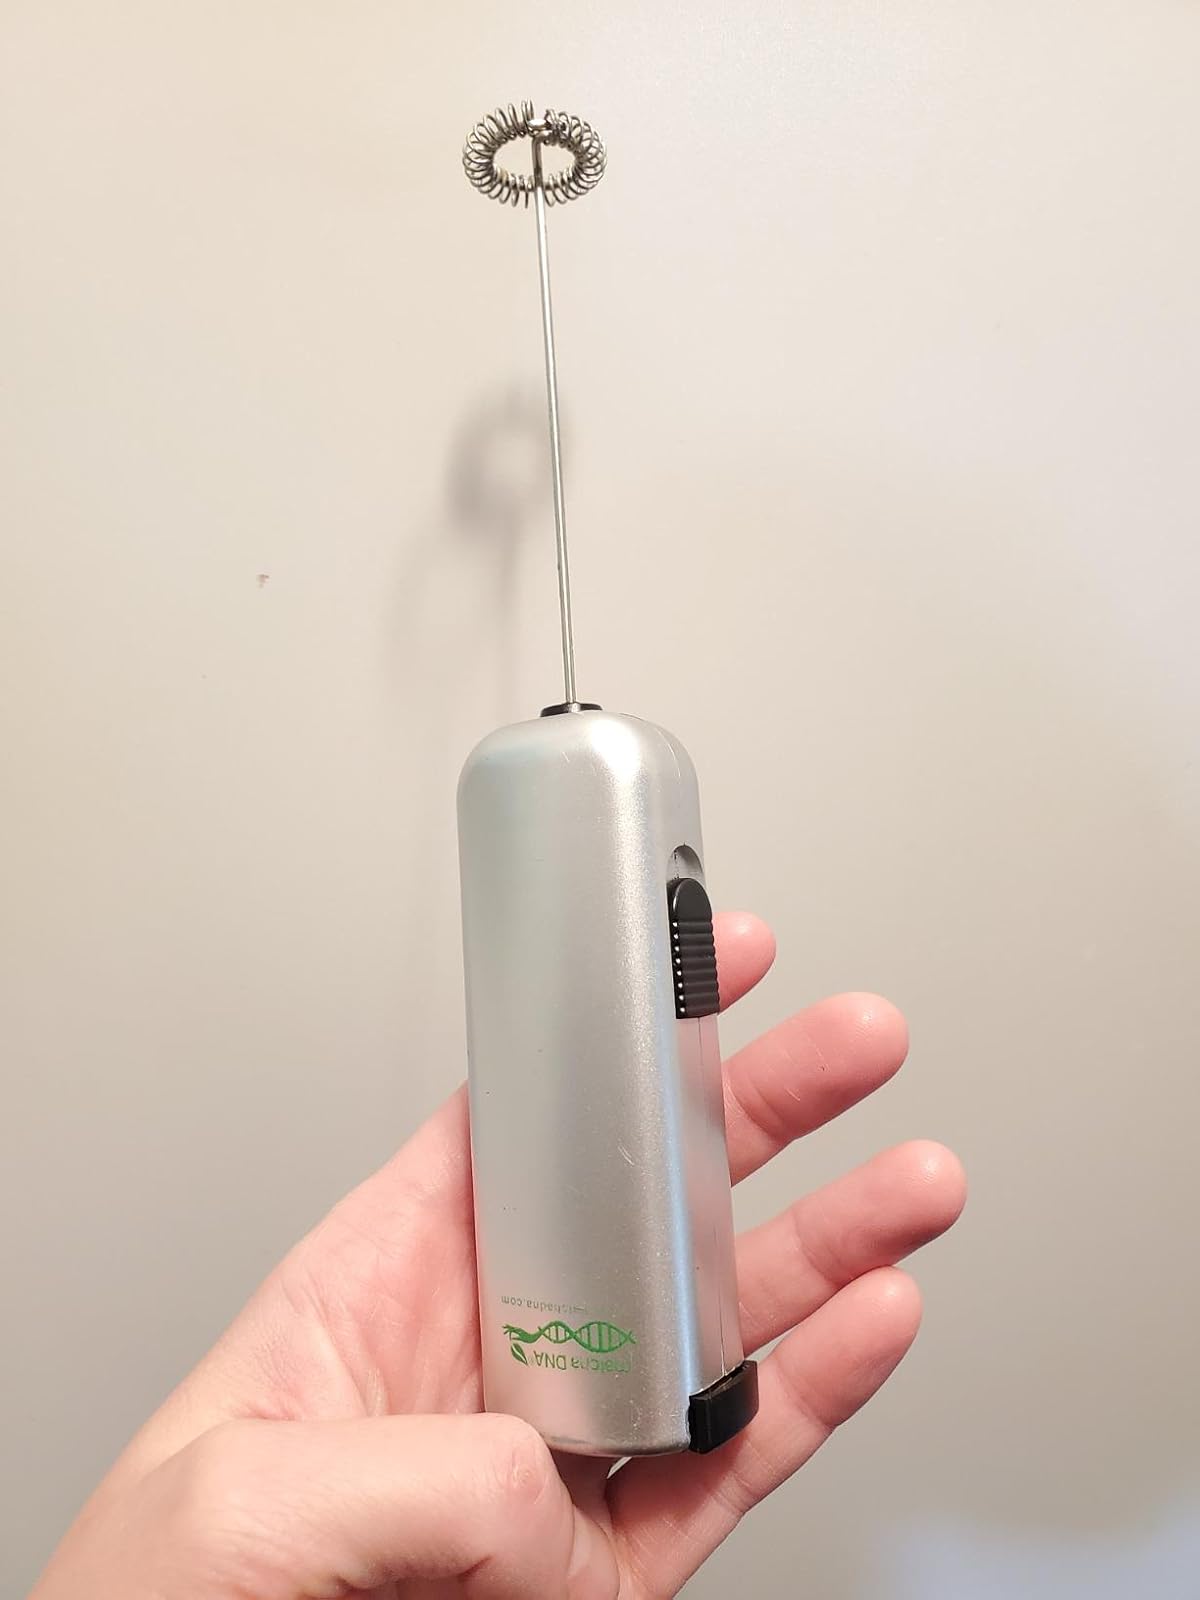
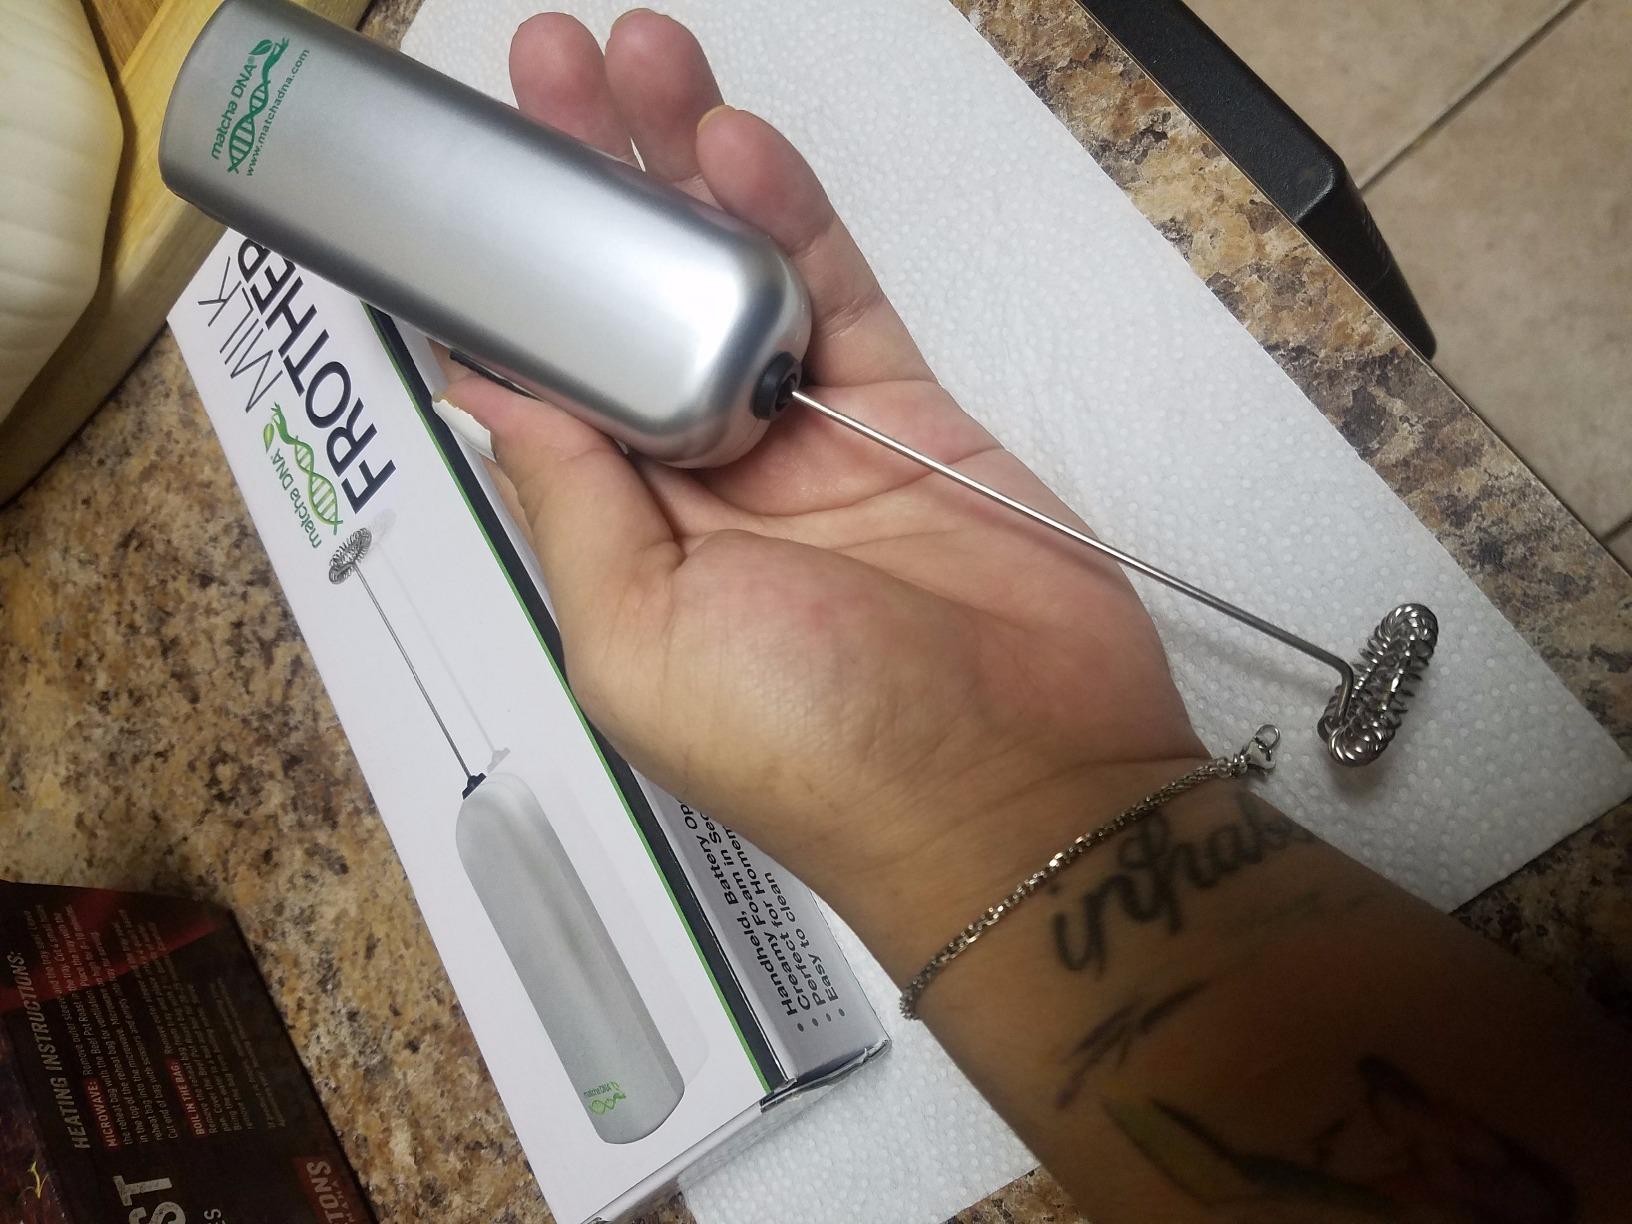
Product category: items_mixer
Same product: yes